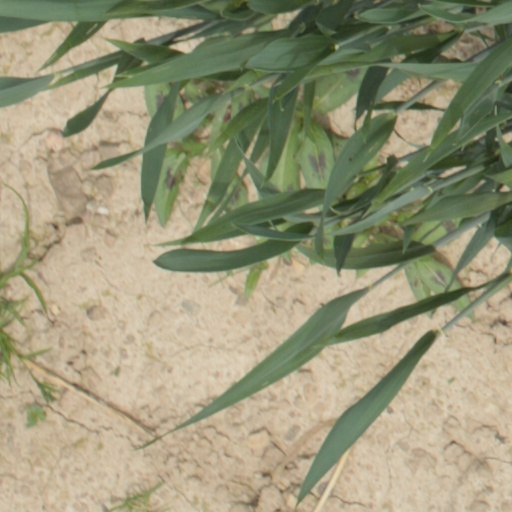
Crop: wheat